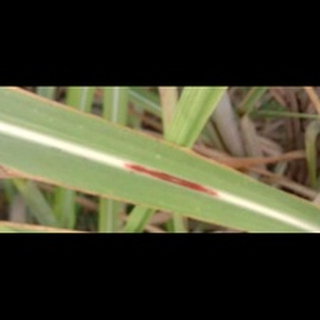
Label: sugarcane_red_rot